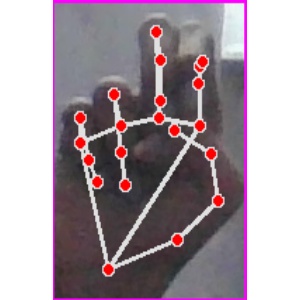
अक्षर: ह